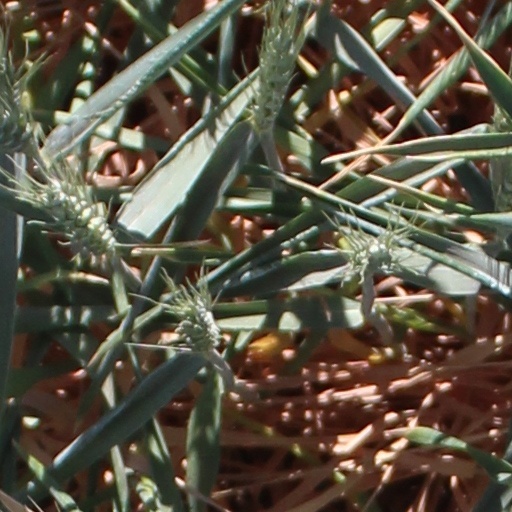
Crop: wheat